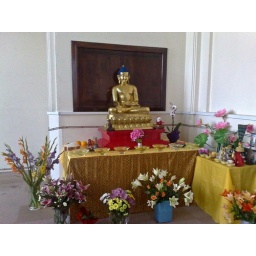
Tables in front of an old wooden library board.